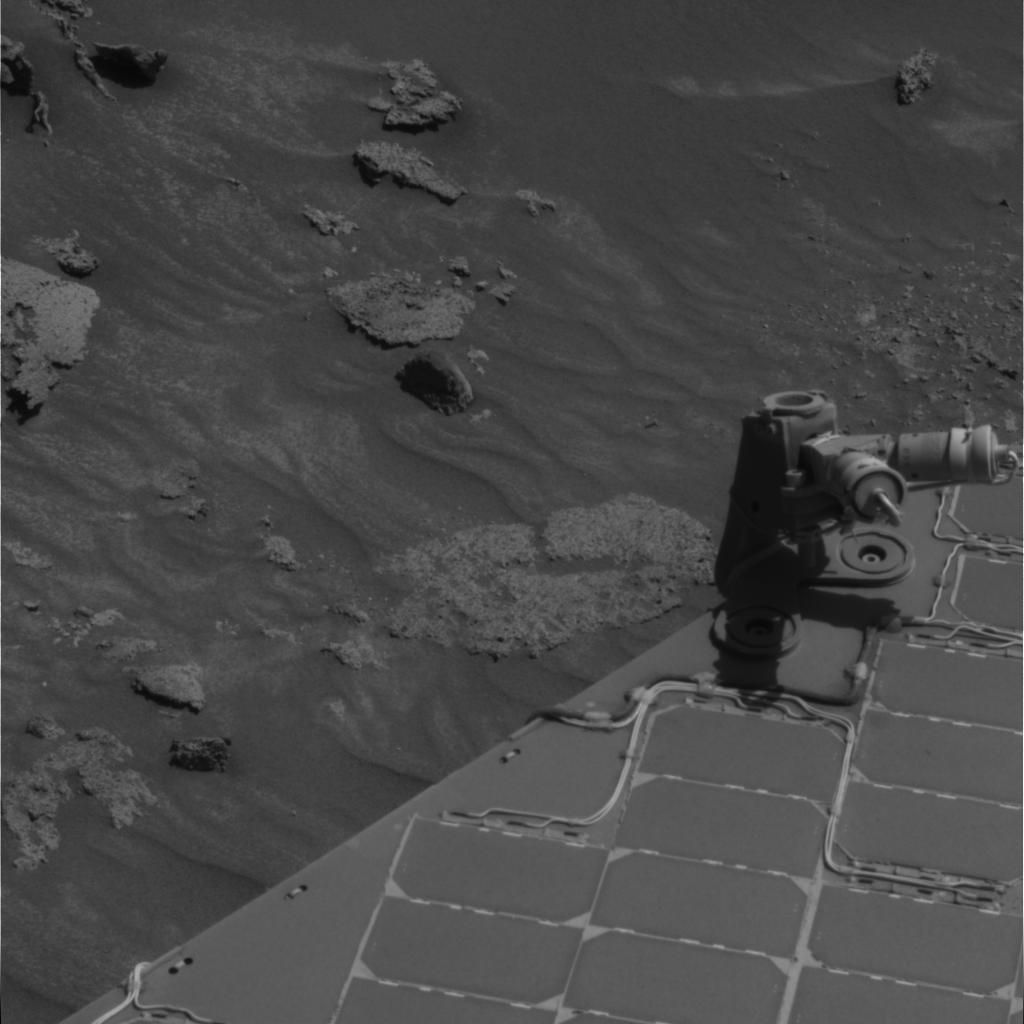
Surface features visible: Rover Deck, Clasts, Dunes/Ripples, Soil, Nearby Surface, Rover Parts